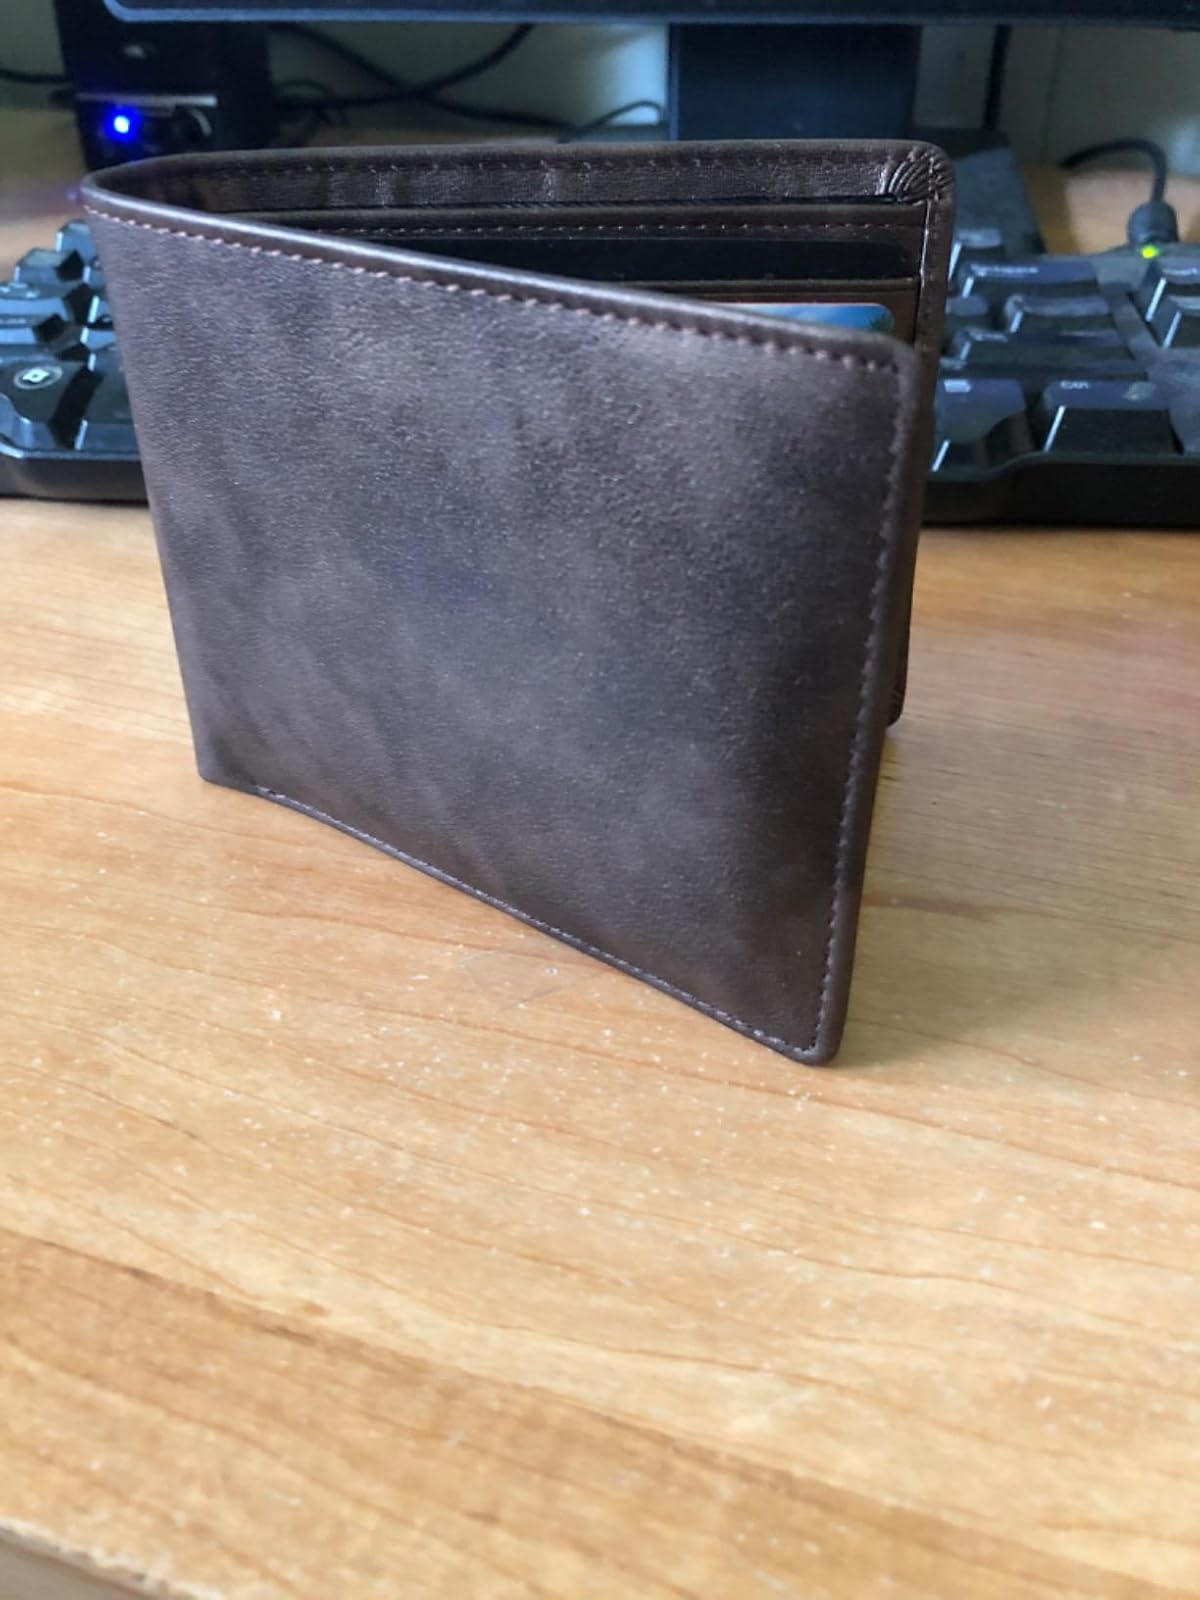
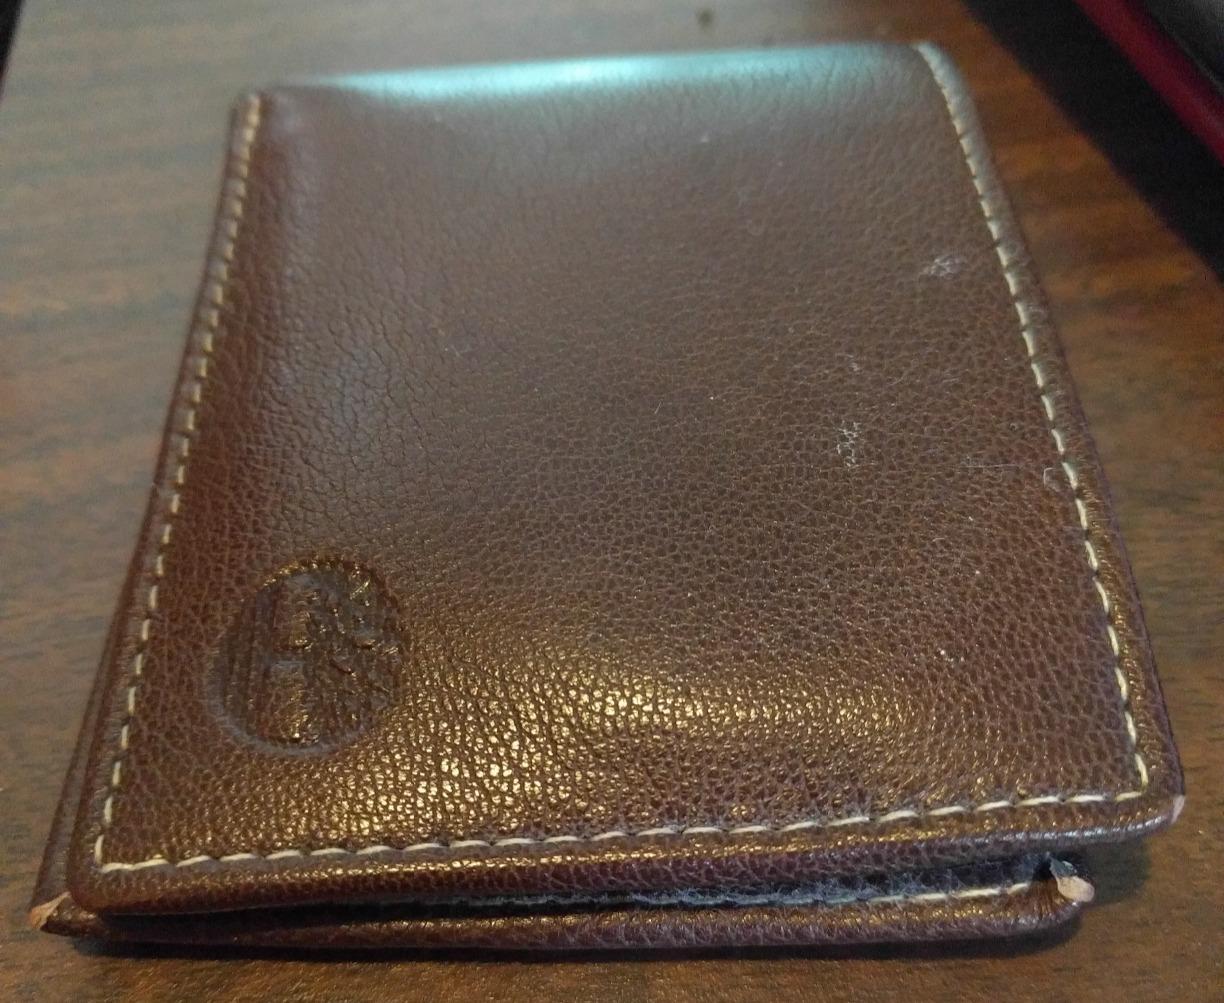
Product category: accessories_wallet
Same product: no